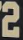
Number: 2